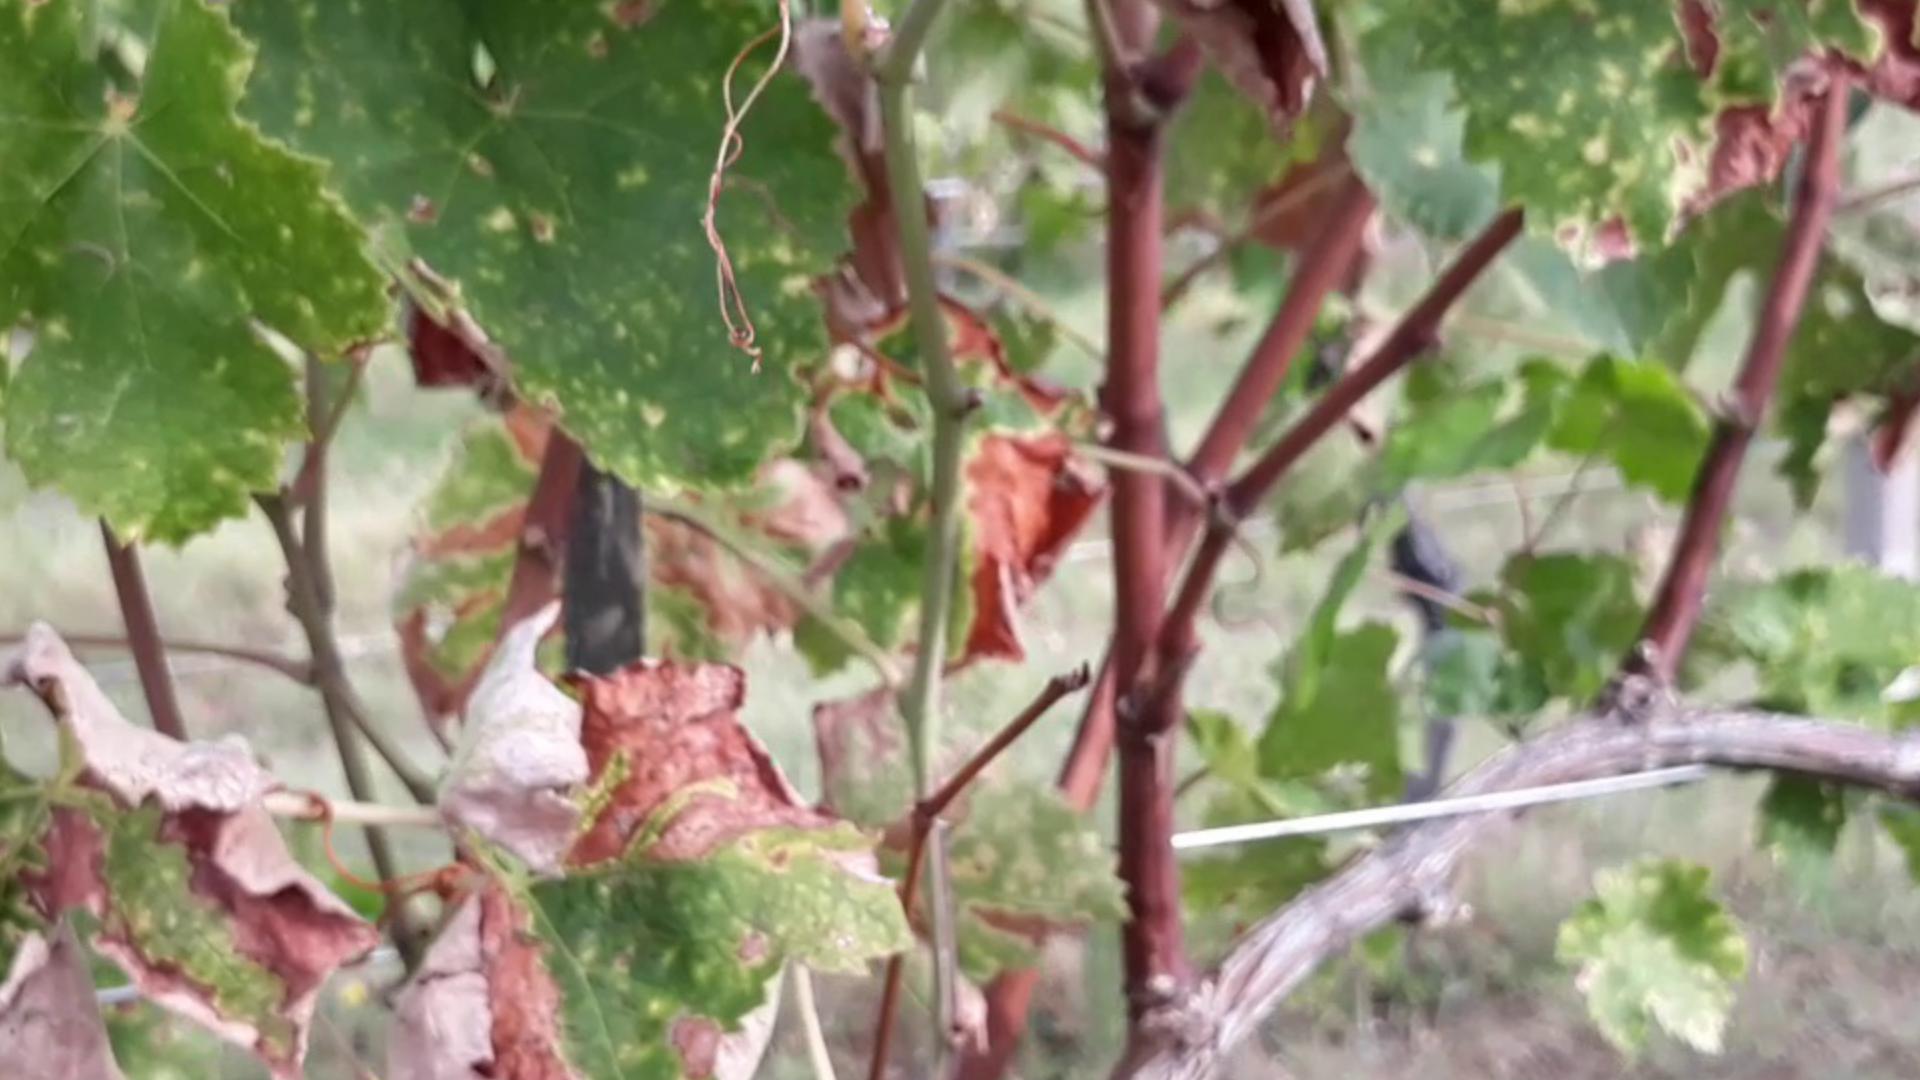
Label: esca